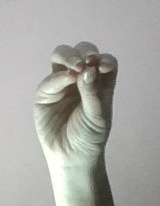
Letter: ha